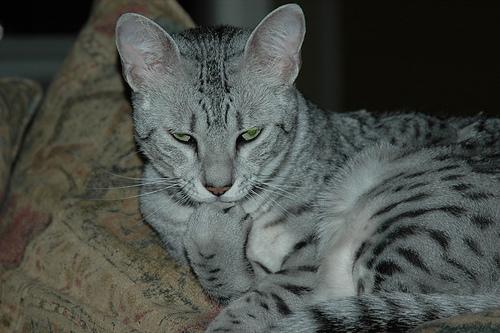
Breed: Egyptian Mau